Cáceres, Spain

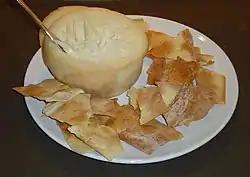
Torta del Casar cheese

Around the 5th Century, the Visigoths devastated the Roman settlement; until the 8th-9th Centuries, the city was not heard of again.